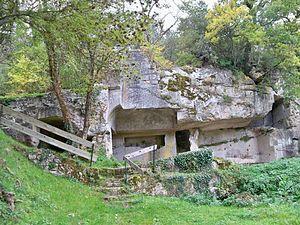
vue générale de la partie trioglodytique du Prieuré de Carluc, à Céreste, Alpes de Hatue Provence, France
Le massif du Luberon est un massif montagneux peu élevé qui s'étend d'est en ouest entre les Alpes-de-Haute-Provence et le département de Vaucluse, en France. La première mention du massif est antérieure au début de l'ère chrétienne. La forme moderne Luberon est attestée à partir du XVIIIᵉ siècle.
Il existe différentes formes d’habitat traditionnel en Provence.
Le prieuré de Carluc est situé sur la commune de Céreste, dans le département des Alpes-de-Haute-Provence. Il présente un complexe médiéval bien conservé.